Peace of Utrecht

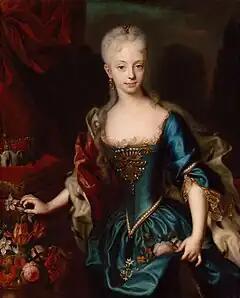
Ensuring the succession of Maria Theresa reduced Austria's gains from the war, and ultimately led to the War of the Austrian Succession in 1740

Spain retained the majority of its Empire and recovered remarkably quickly; the recapture of Naples and Sicily in 1718 was only prevented by British naval power and a second attempt was successful in 1734. The 1707, 1715 and 1716 "Nueva Planta" decrees abolished regional political structures in the kingdoms of Aragon, Valencia, Majorca and the Principality of Catalonia, although Catalonia and Aragon retained some of these rights until 1767.